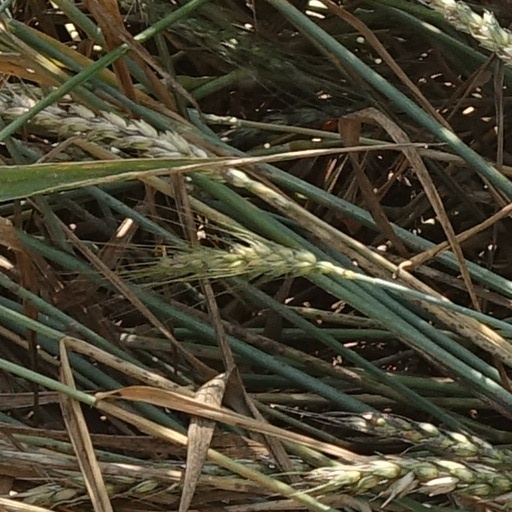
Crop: wheat